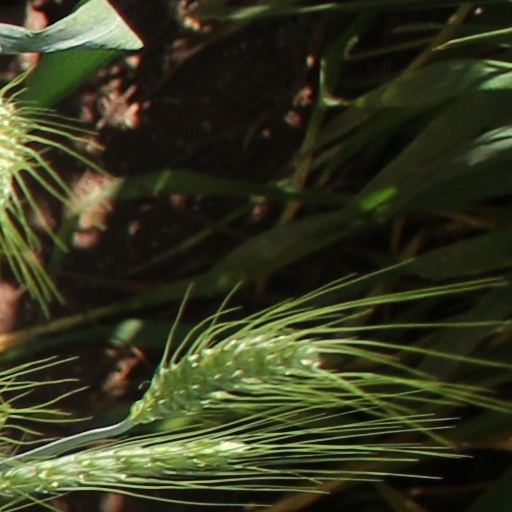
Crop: wheat